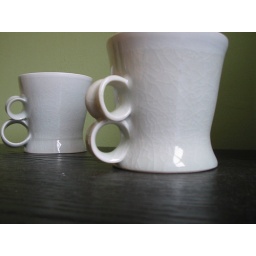
Porcelain cups with two handles and a crackly clear glaze, wheel-thrown by Carol Han